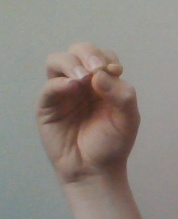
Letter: ha